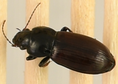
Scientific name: Amara alpina
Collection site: Niwot Ridge NEON (NIWO), plot NIWO_006